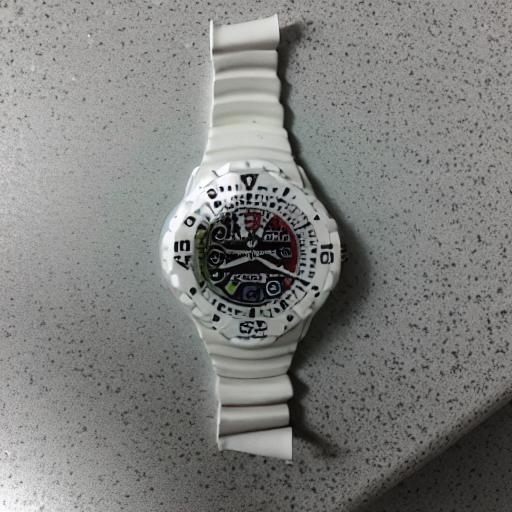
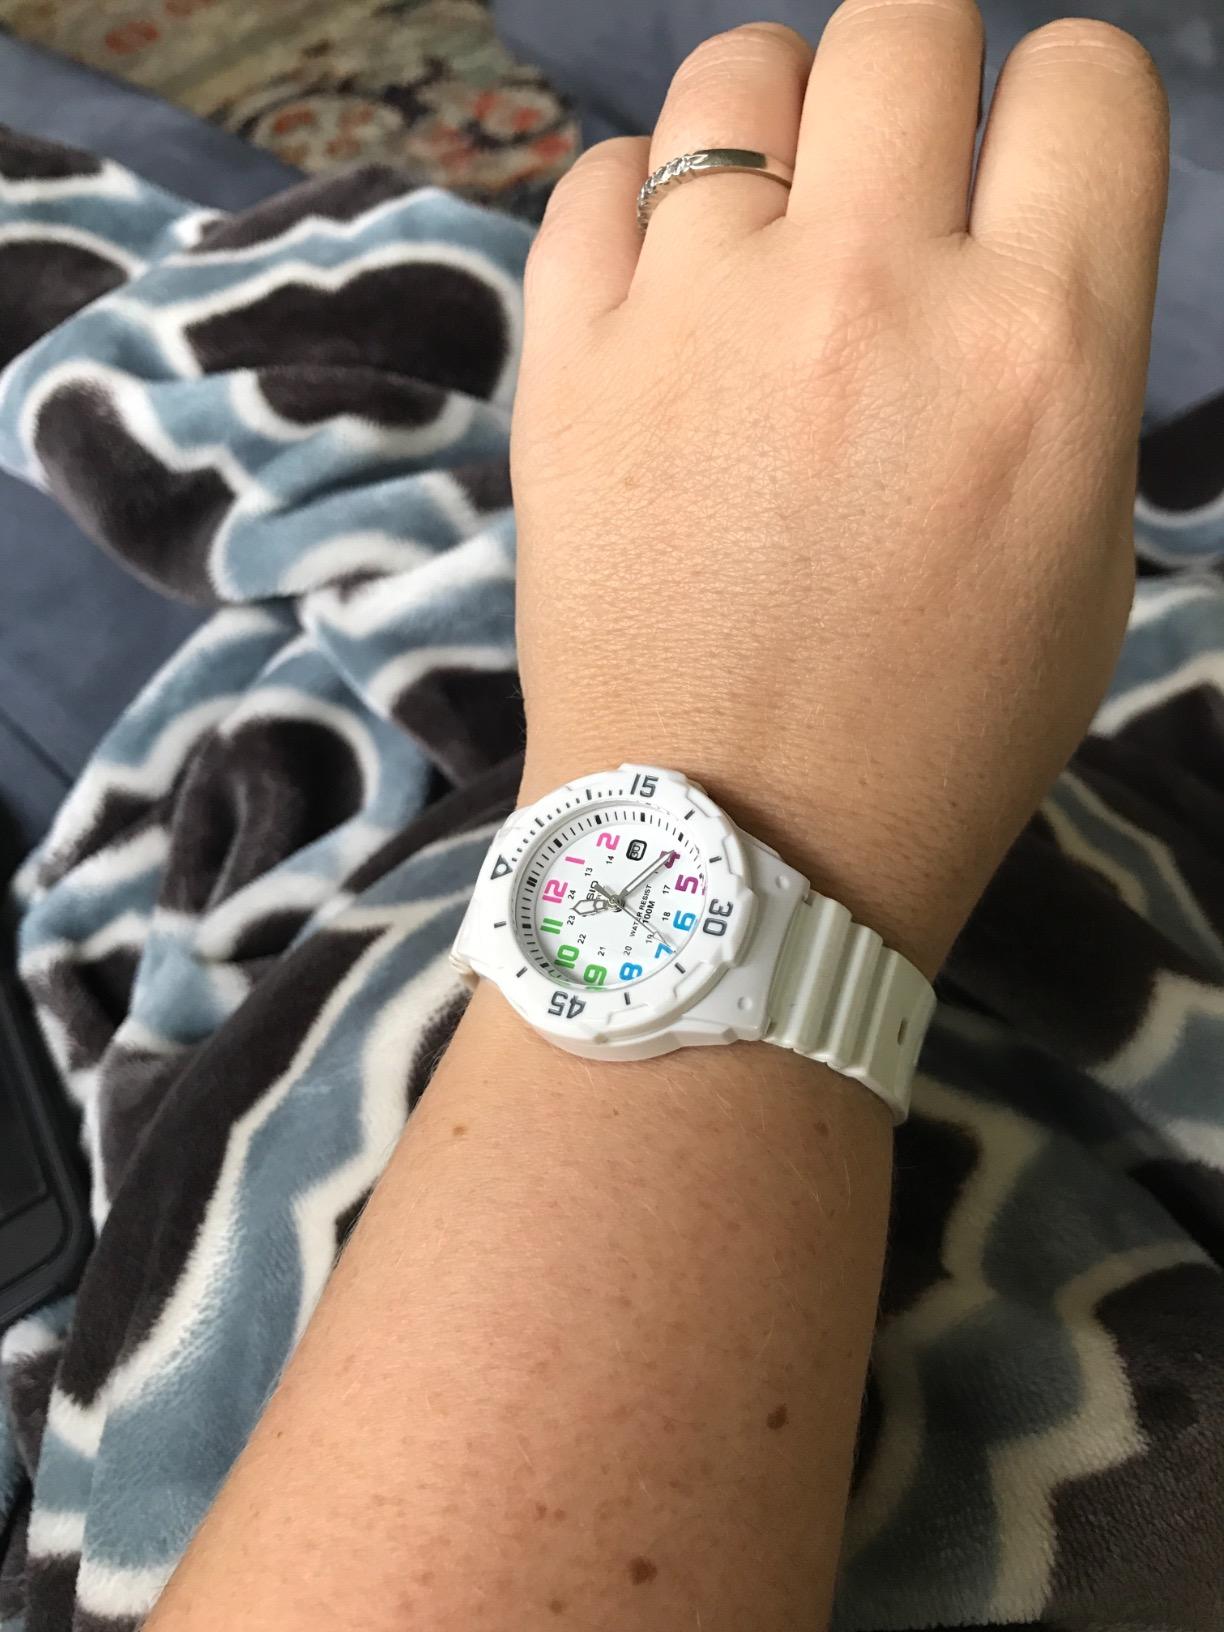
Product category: accessories_watch
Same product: no